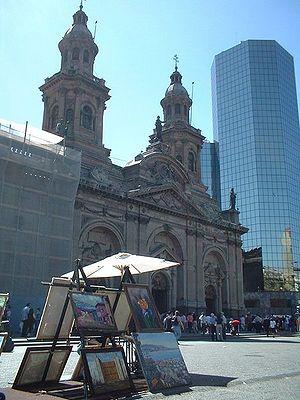
La région Métropolitaine de Santiago est l'une des 16 régions administratives du Chili. Elle se divise en 6 provinces, constituées de 52 communes dont la ville de Santiago du Chili, la capitale du pays. On y trouve également le principal aéroport international du Chili, l'aéroport Arturo Merino Benítez.